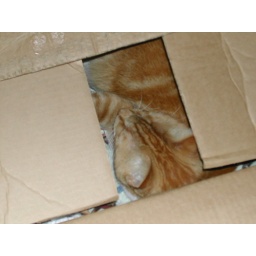
cat in a box